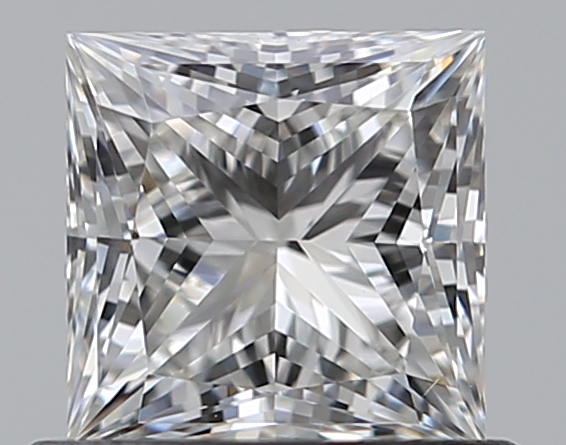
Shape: princess
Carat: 0.7
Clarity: VS1
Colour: H
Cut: EX
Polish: EX
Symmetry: VG
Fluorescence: N
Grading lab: GIA
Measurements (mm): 4.82 x 4.82 x 3.44